Urbino Cathedral

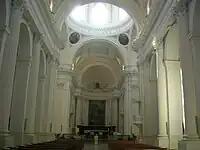
Interior

Urbino Cathedral ("Cattedrale Metropolitana di Santa Maria Assunta") is a Catholic cathedral in the city of Urbino, Italy, dedicated to the Assumption of the Blessed Virgin Mary. Since 1986 it has been the seat of the Archbishop of Urbino-Urbania-Sant'Angelo in Vado, and was previously the seat of the Archbishops of Urbino. The cathedral is part of the Historic Centre of Urbino, which was designated as a UNESCO World Heritage Site in 1998 for its outstanding Renaissance architecture and historical significance.